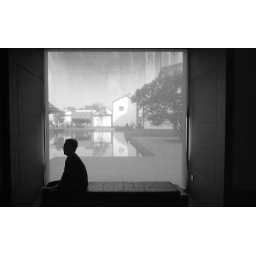
inside i.m pei's Suzhou museum, with an old lady sitting in front of a window framing the landscaping outside